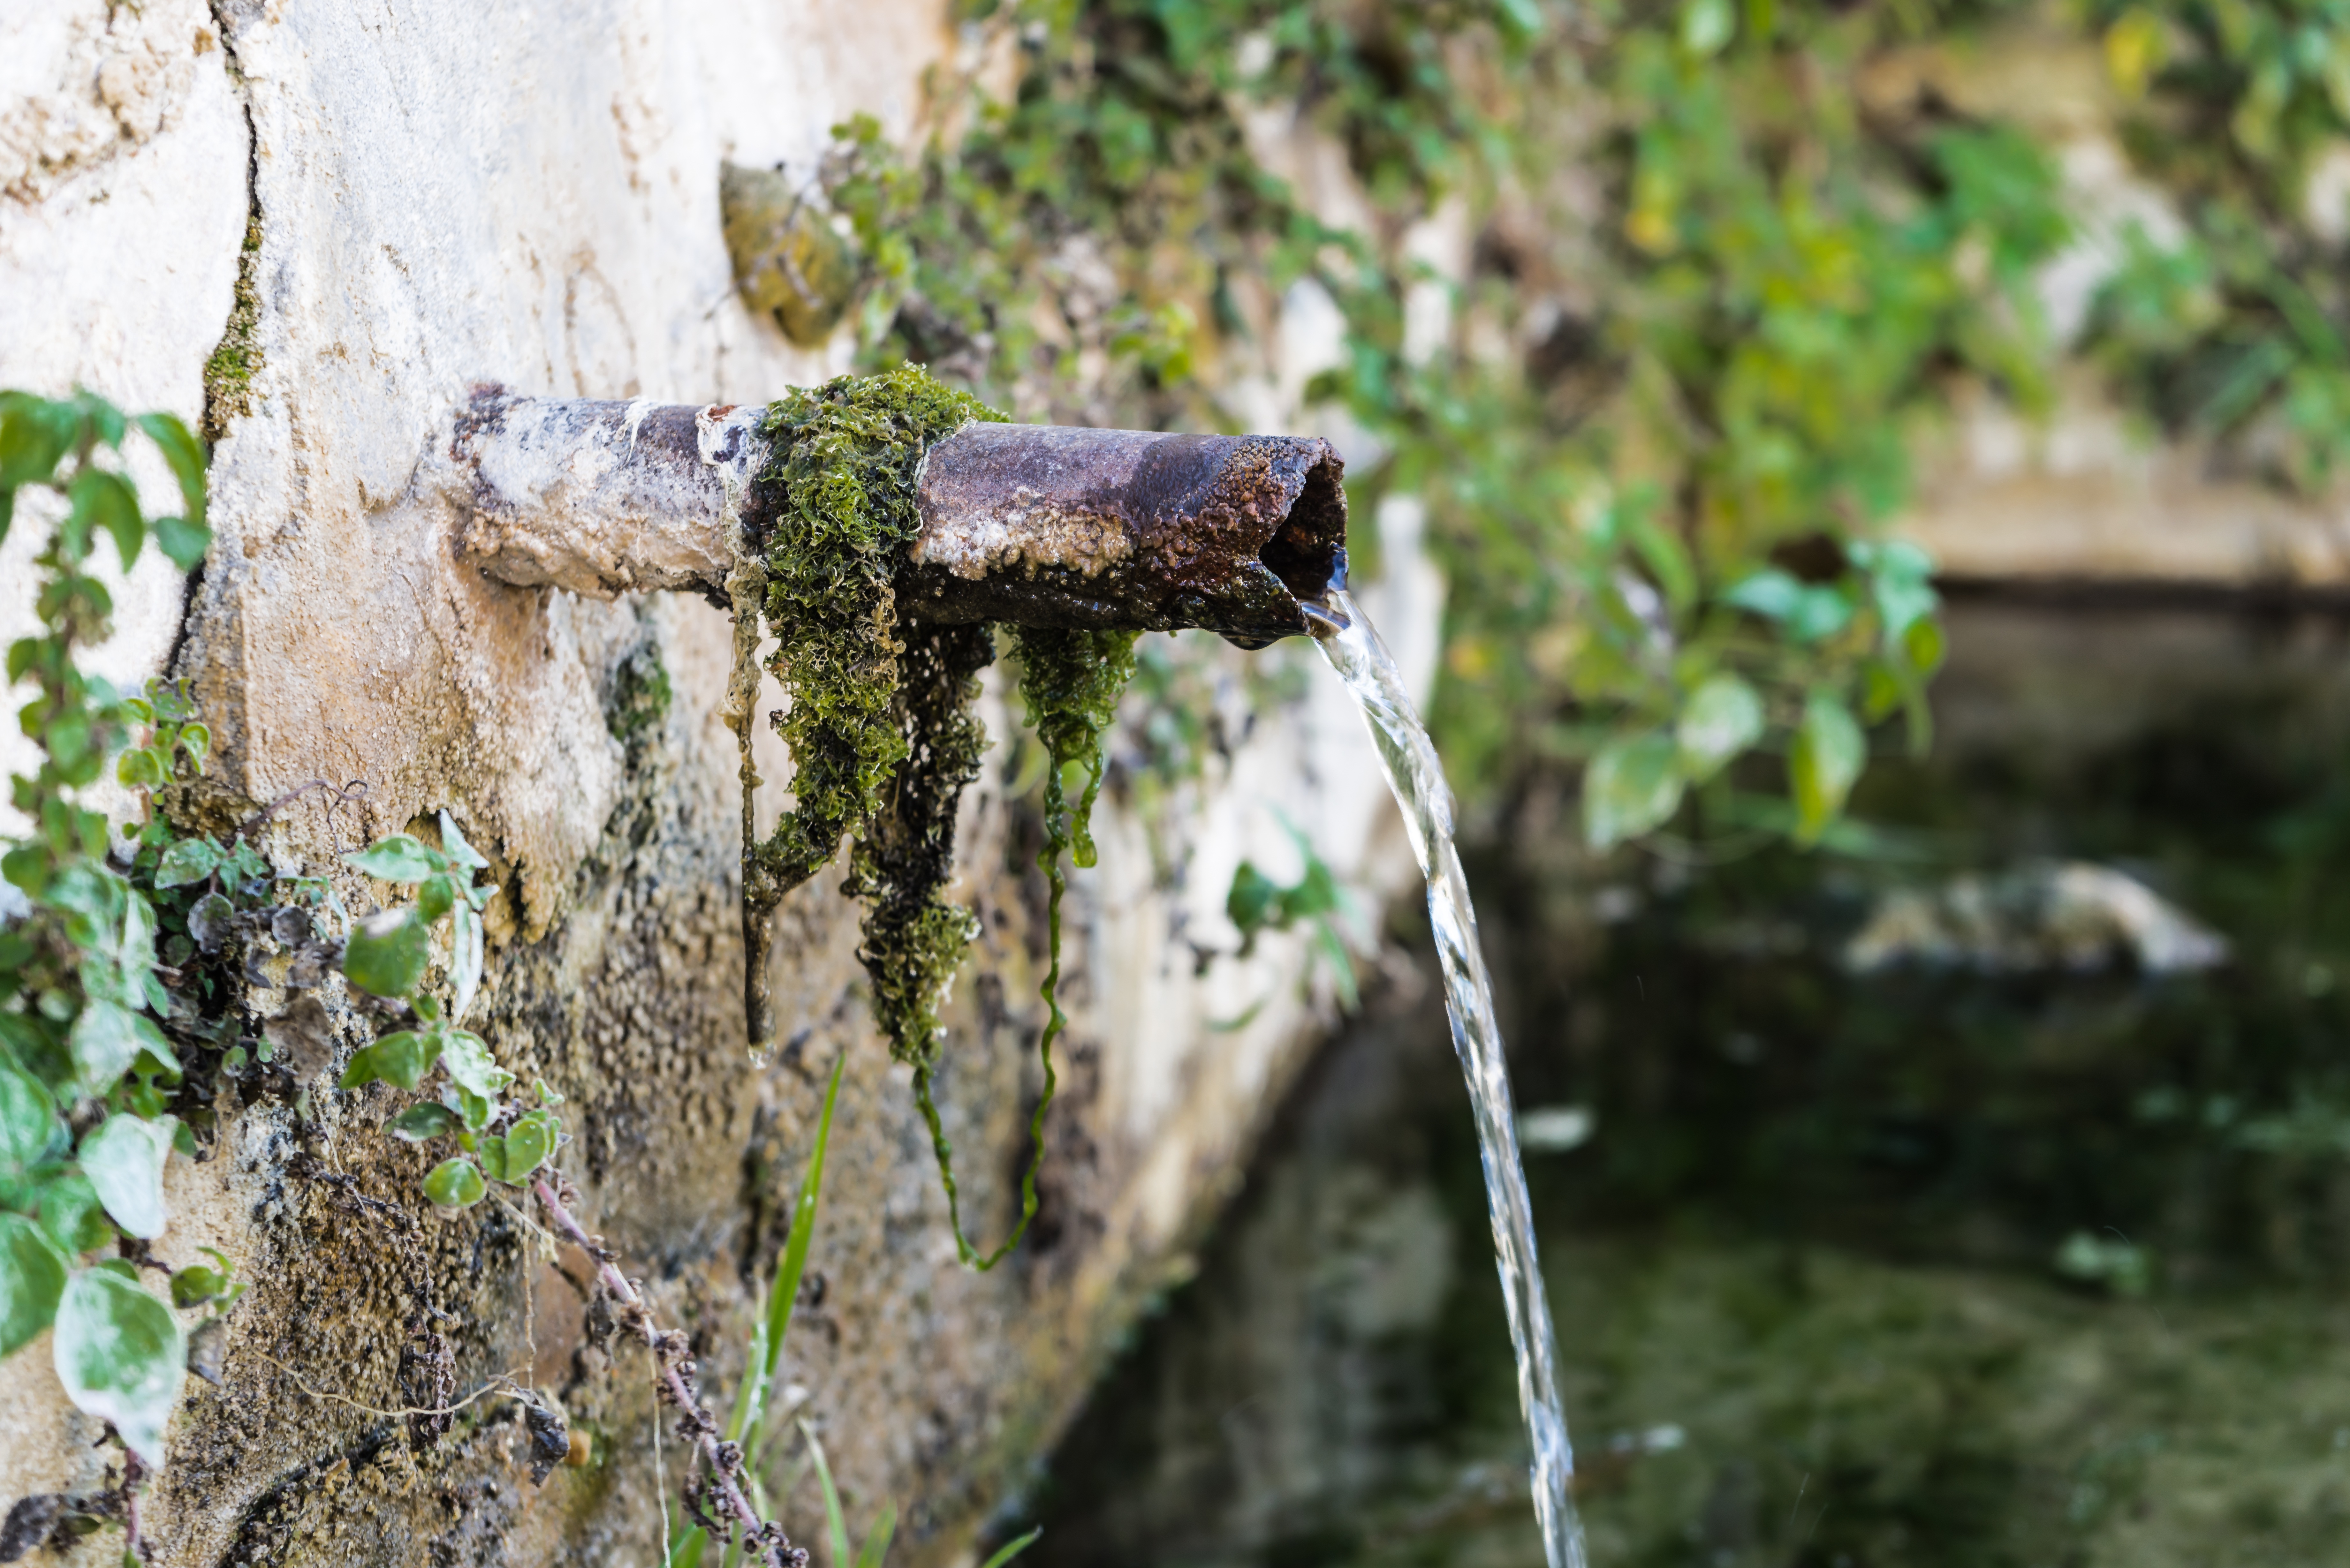
landscape, tree, water, nature, forest, trail, river, stone, moss, jet, wildlife, spring, green, jungle, fauna, freshness, source, lichens, drops, cano, cane